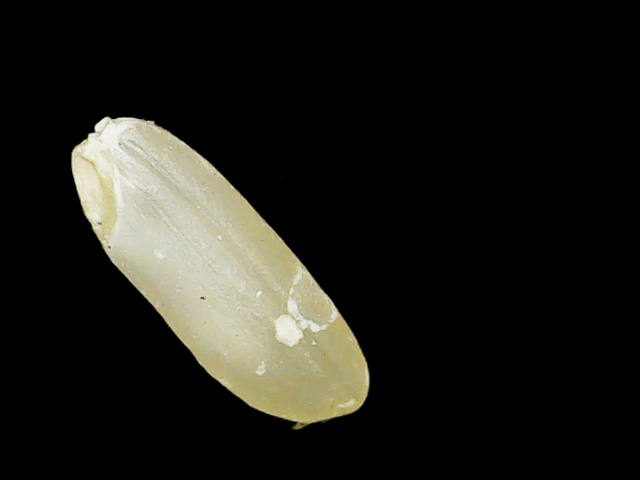
Rice variety: Binadhan17